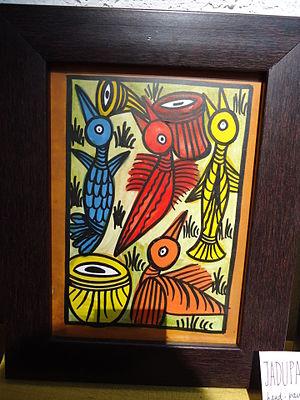
La peinture tribale en Inde est la peinture des tribus adivasis de l'Inde.
Les Santals forment un peuple aborigène, de langue austro-asiatique, de l'Inde principalement mais aussi du Bangladesh. En Inde, ils sont répartis majoritairement dans les états du Jharkhand, du Bengale-Occidental, de l'Orissa, et du Bihar. Les Santals sont environ 6 millions.